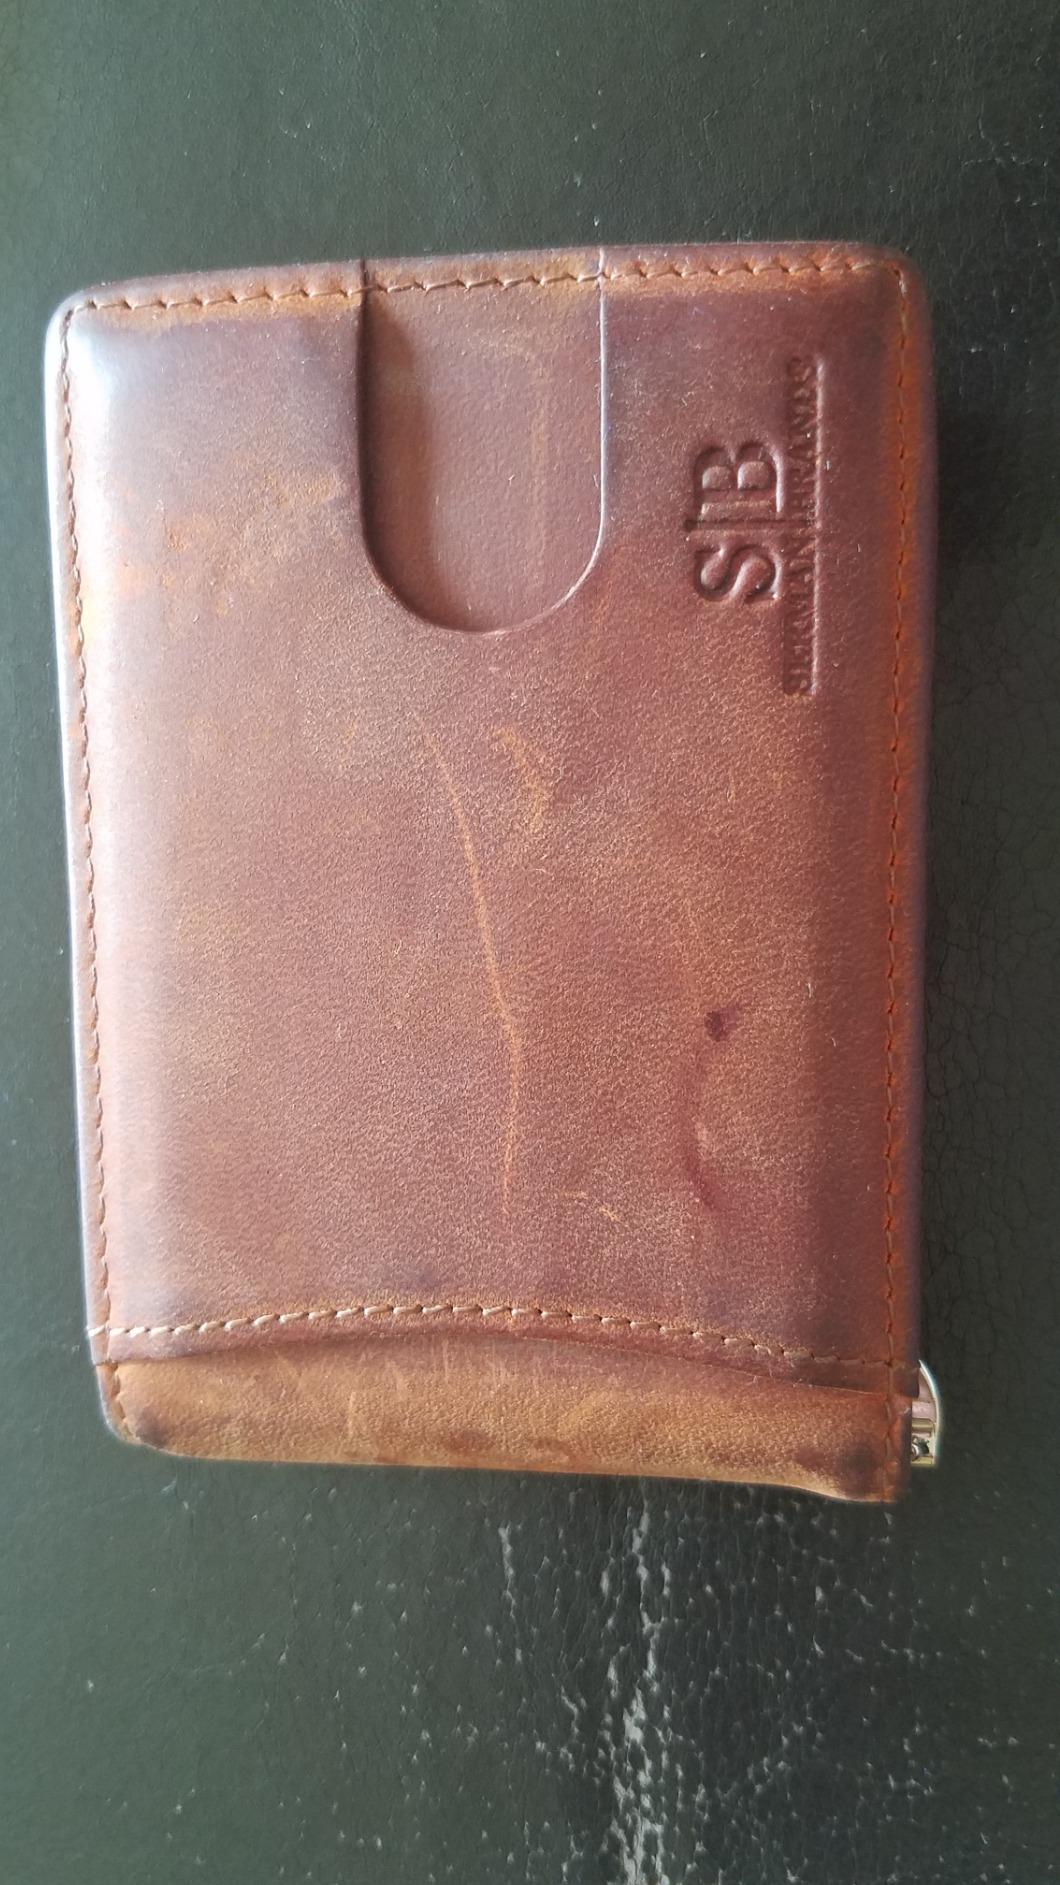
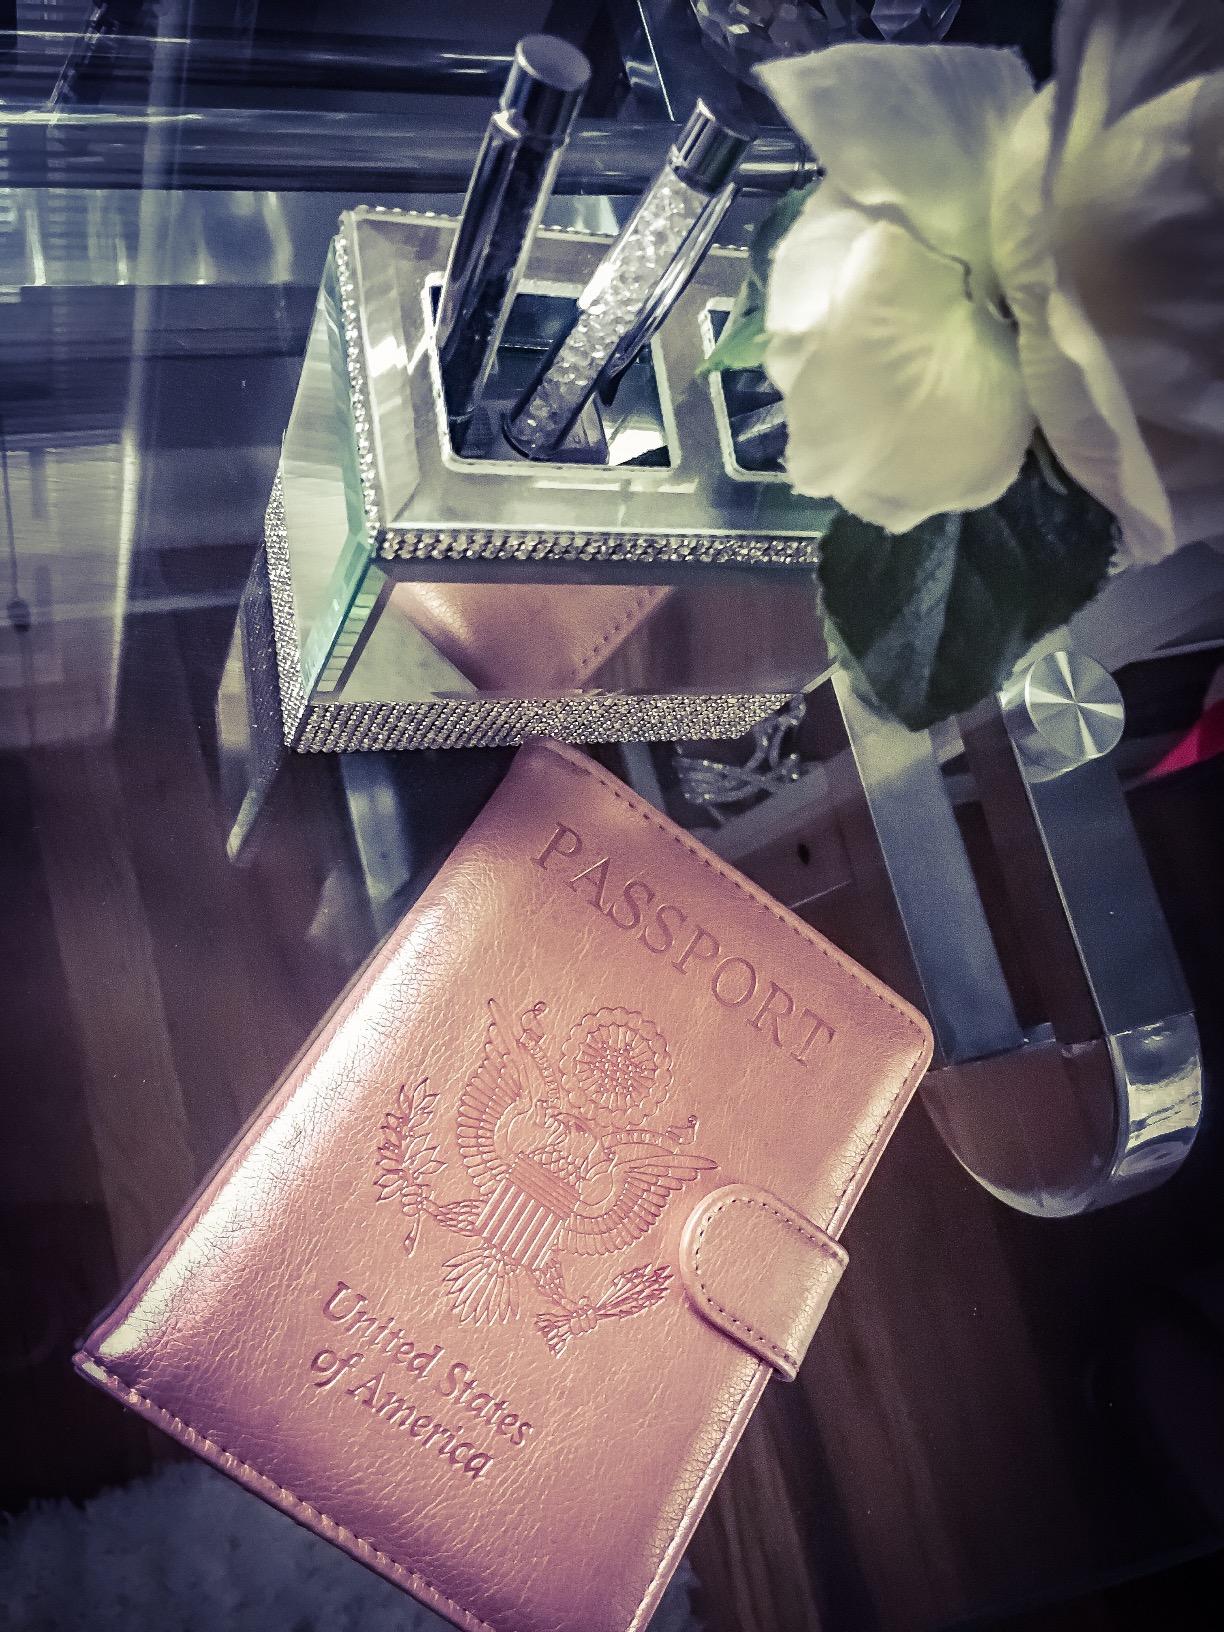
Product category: accessories_wallet
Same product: no